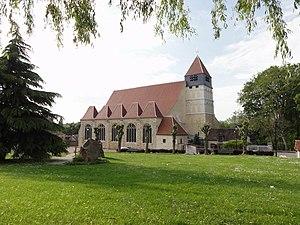
époque de construction 1ère moitié 12e siècle
L’église Saint-Pierre-et-Saint-Paul est une église catholique française située à Courtenay dans le département du Loiret en région Centre-Val de Loire.